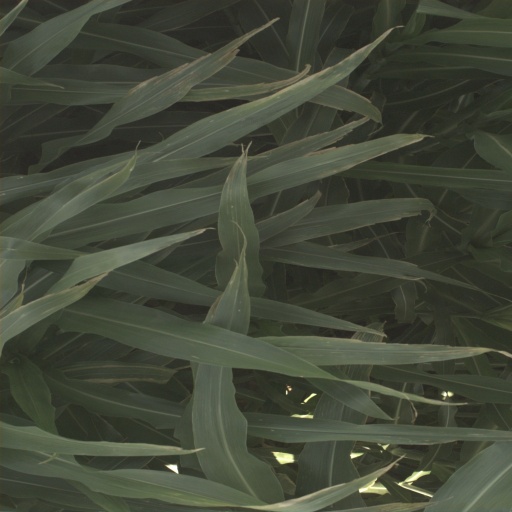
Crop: sorghum